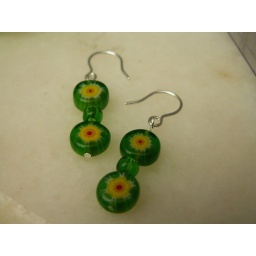
Green millefiore beads with little sunflowers inside separated by green glass beads on 925 silver hooks